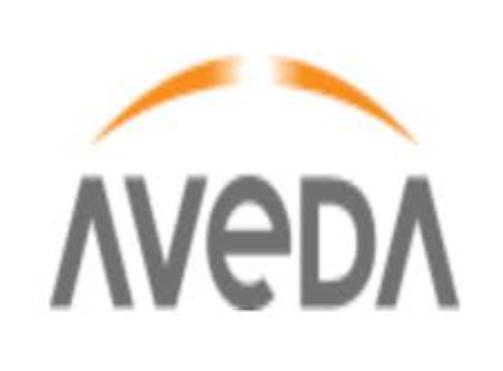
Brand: Aveda
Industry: Necessities